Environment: real
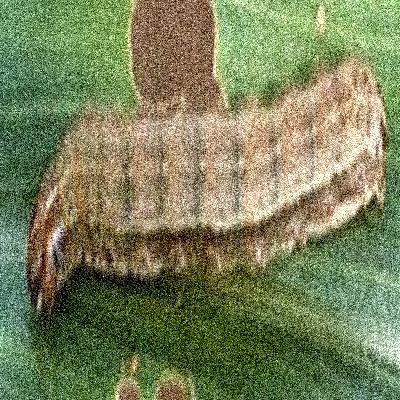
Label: fall_armyworm